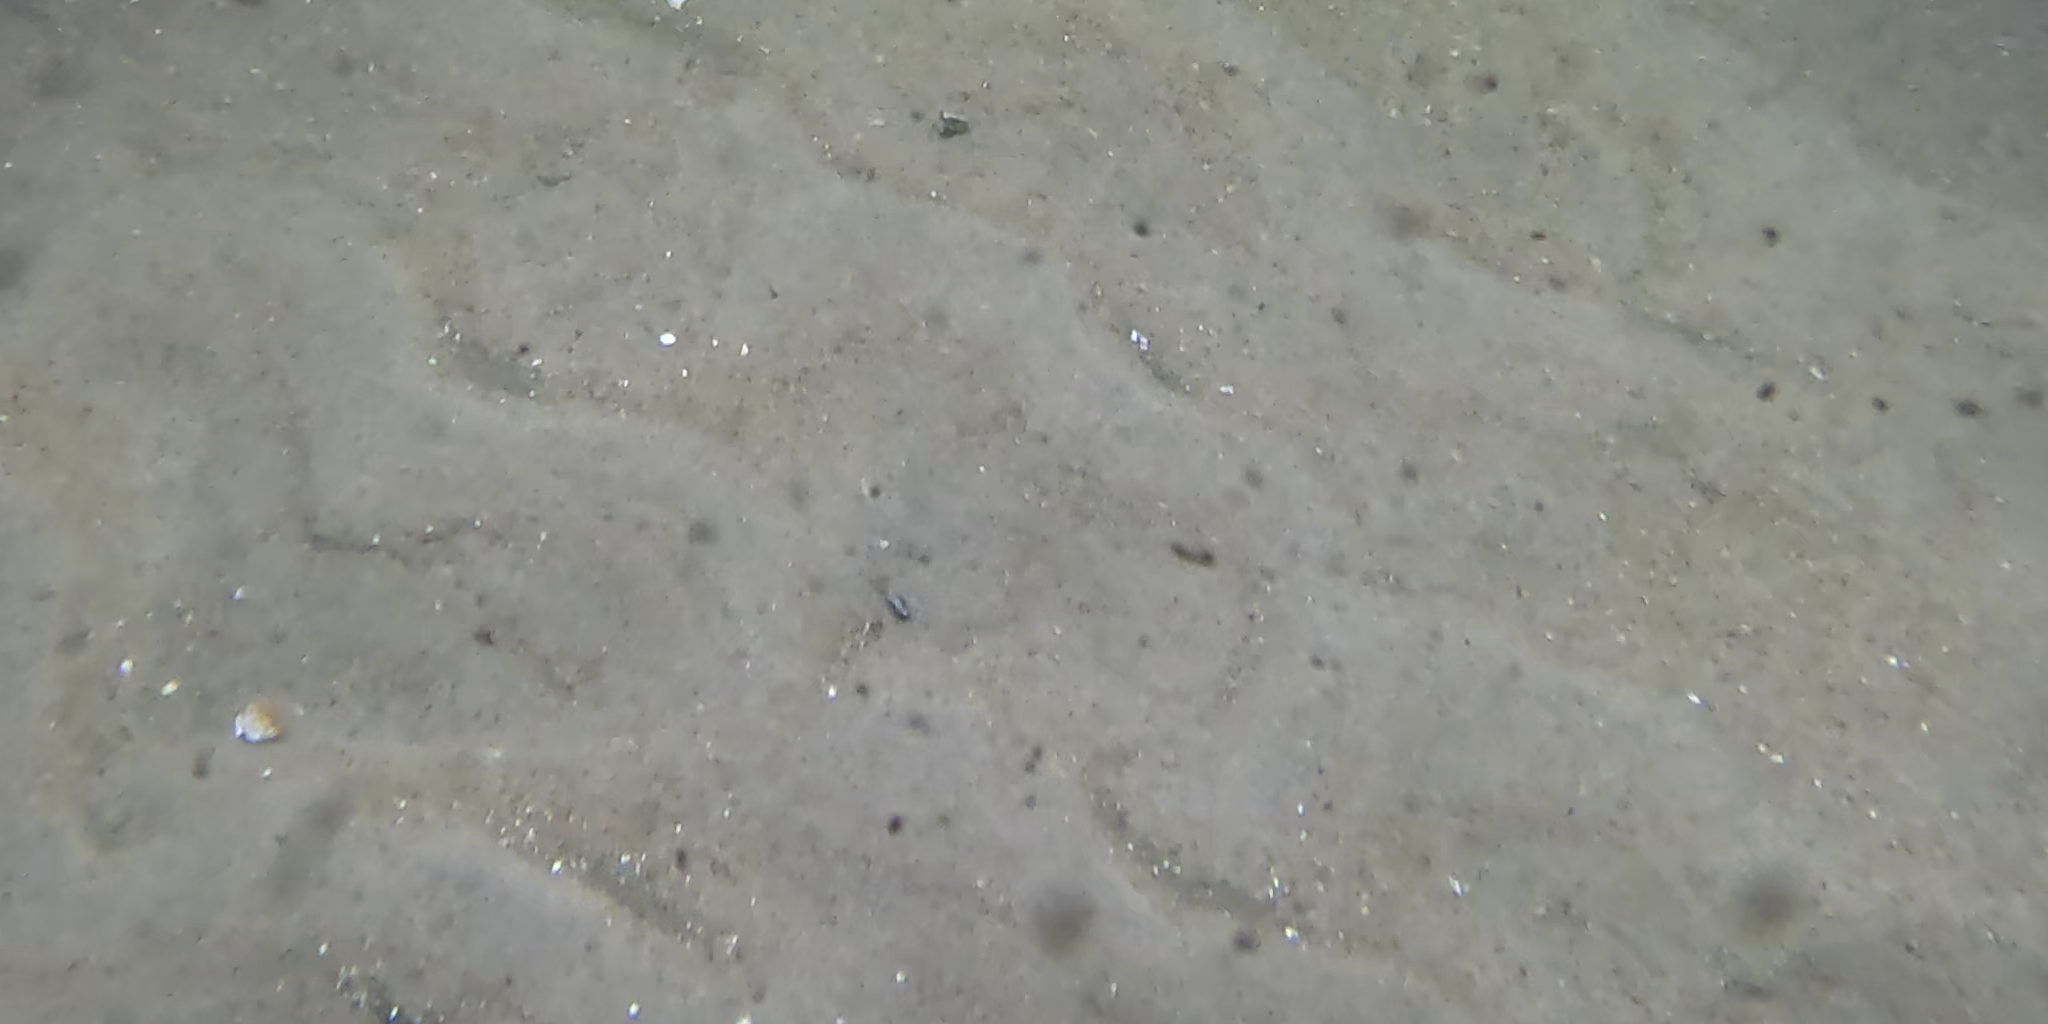
Seabed habitat: sand